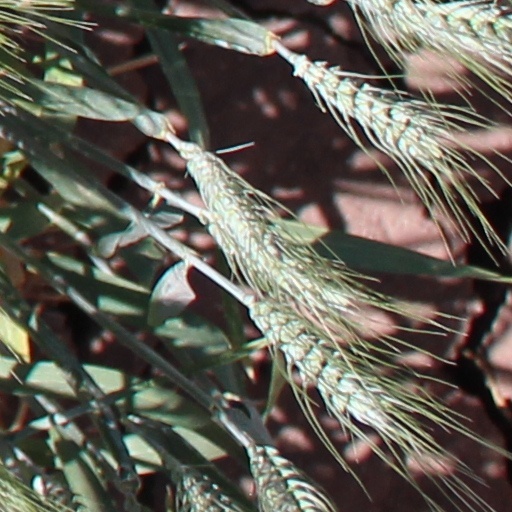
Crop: wheat